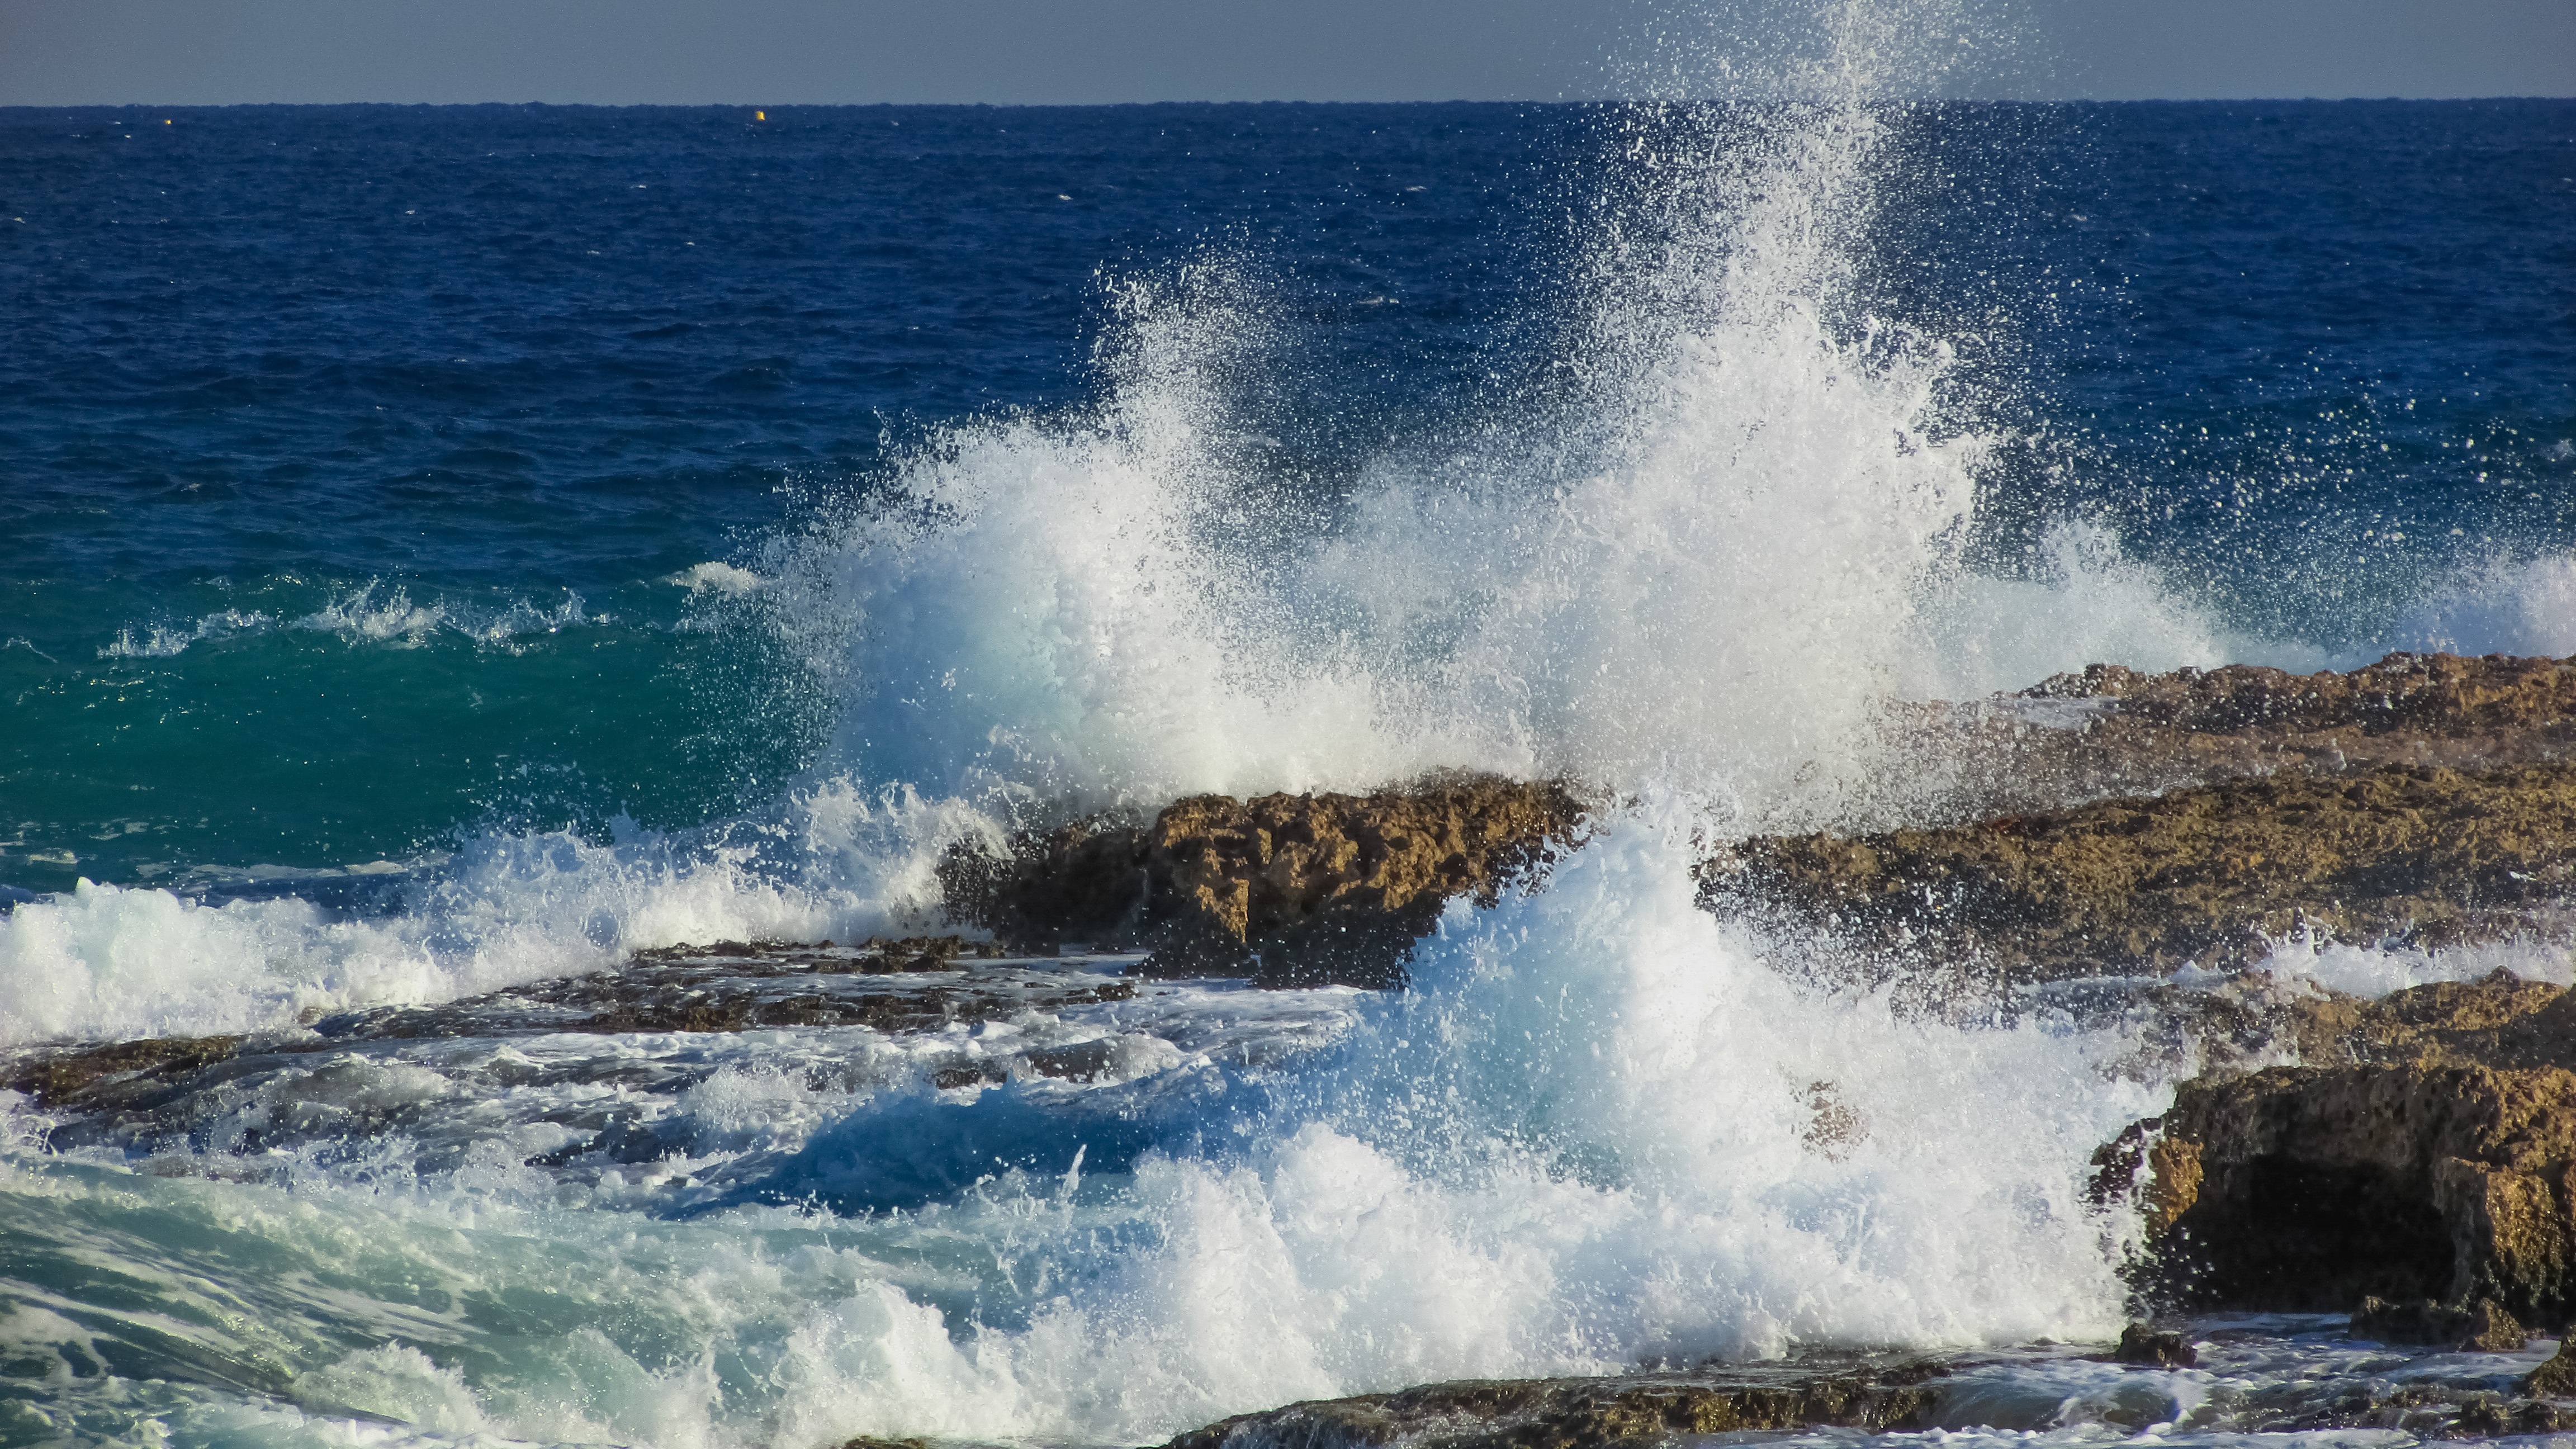
sea, coast, water, nature, rock, ocean, white, shore, wave, wind, motion, foam, splash, spray, splashing, body of water, crash, energy, power, break, rocky coast, cape, powerful, smashing, breaking, smash, wind wave